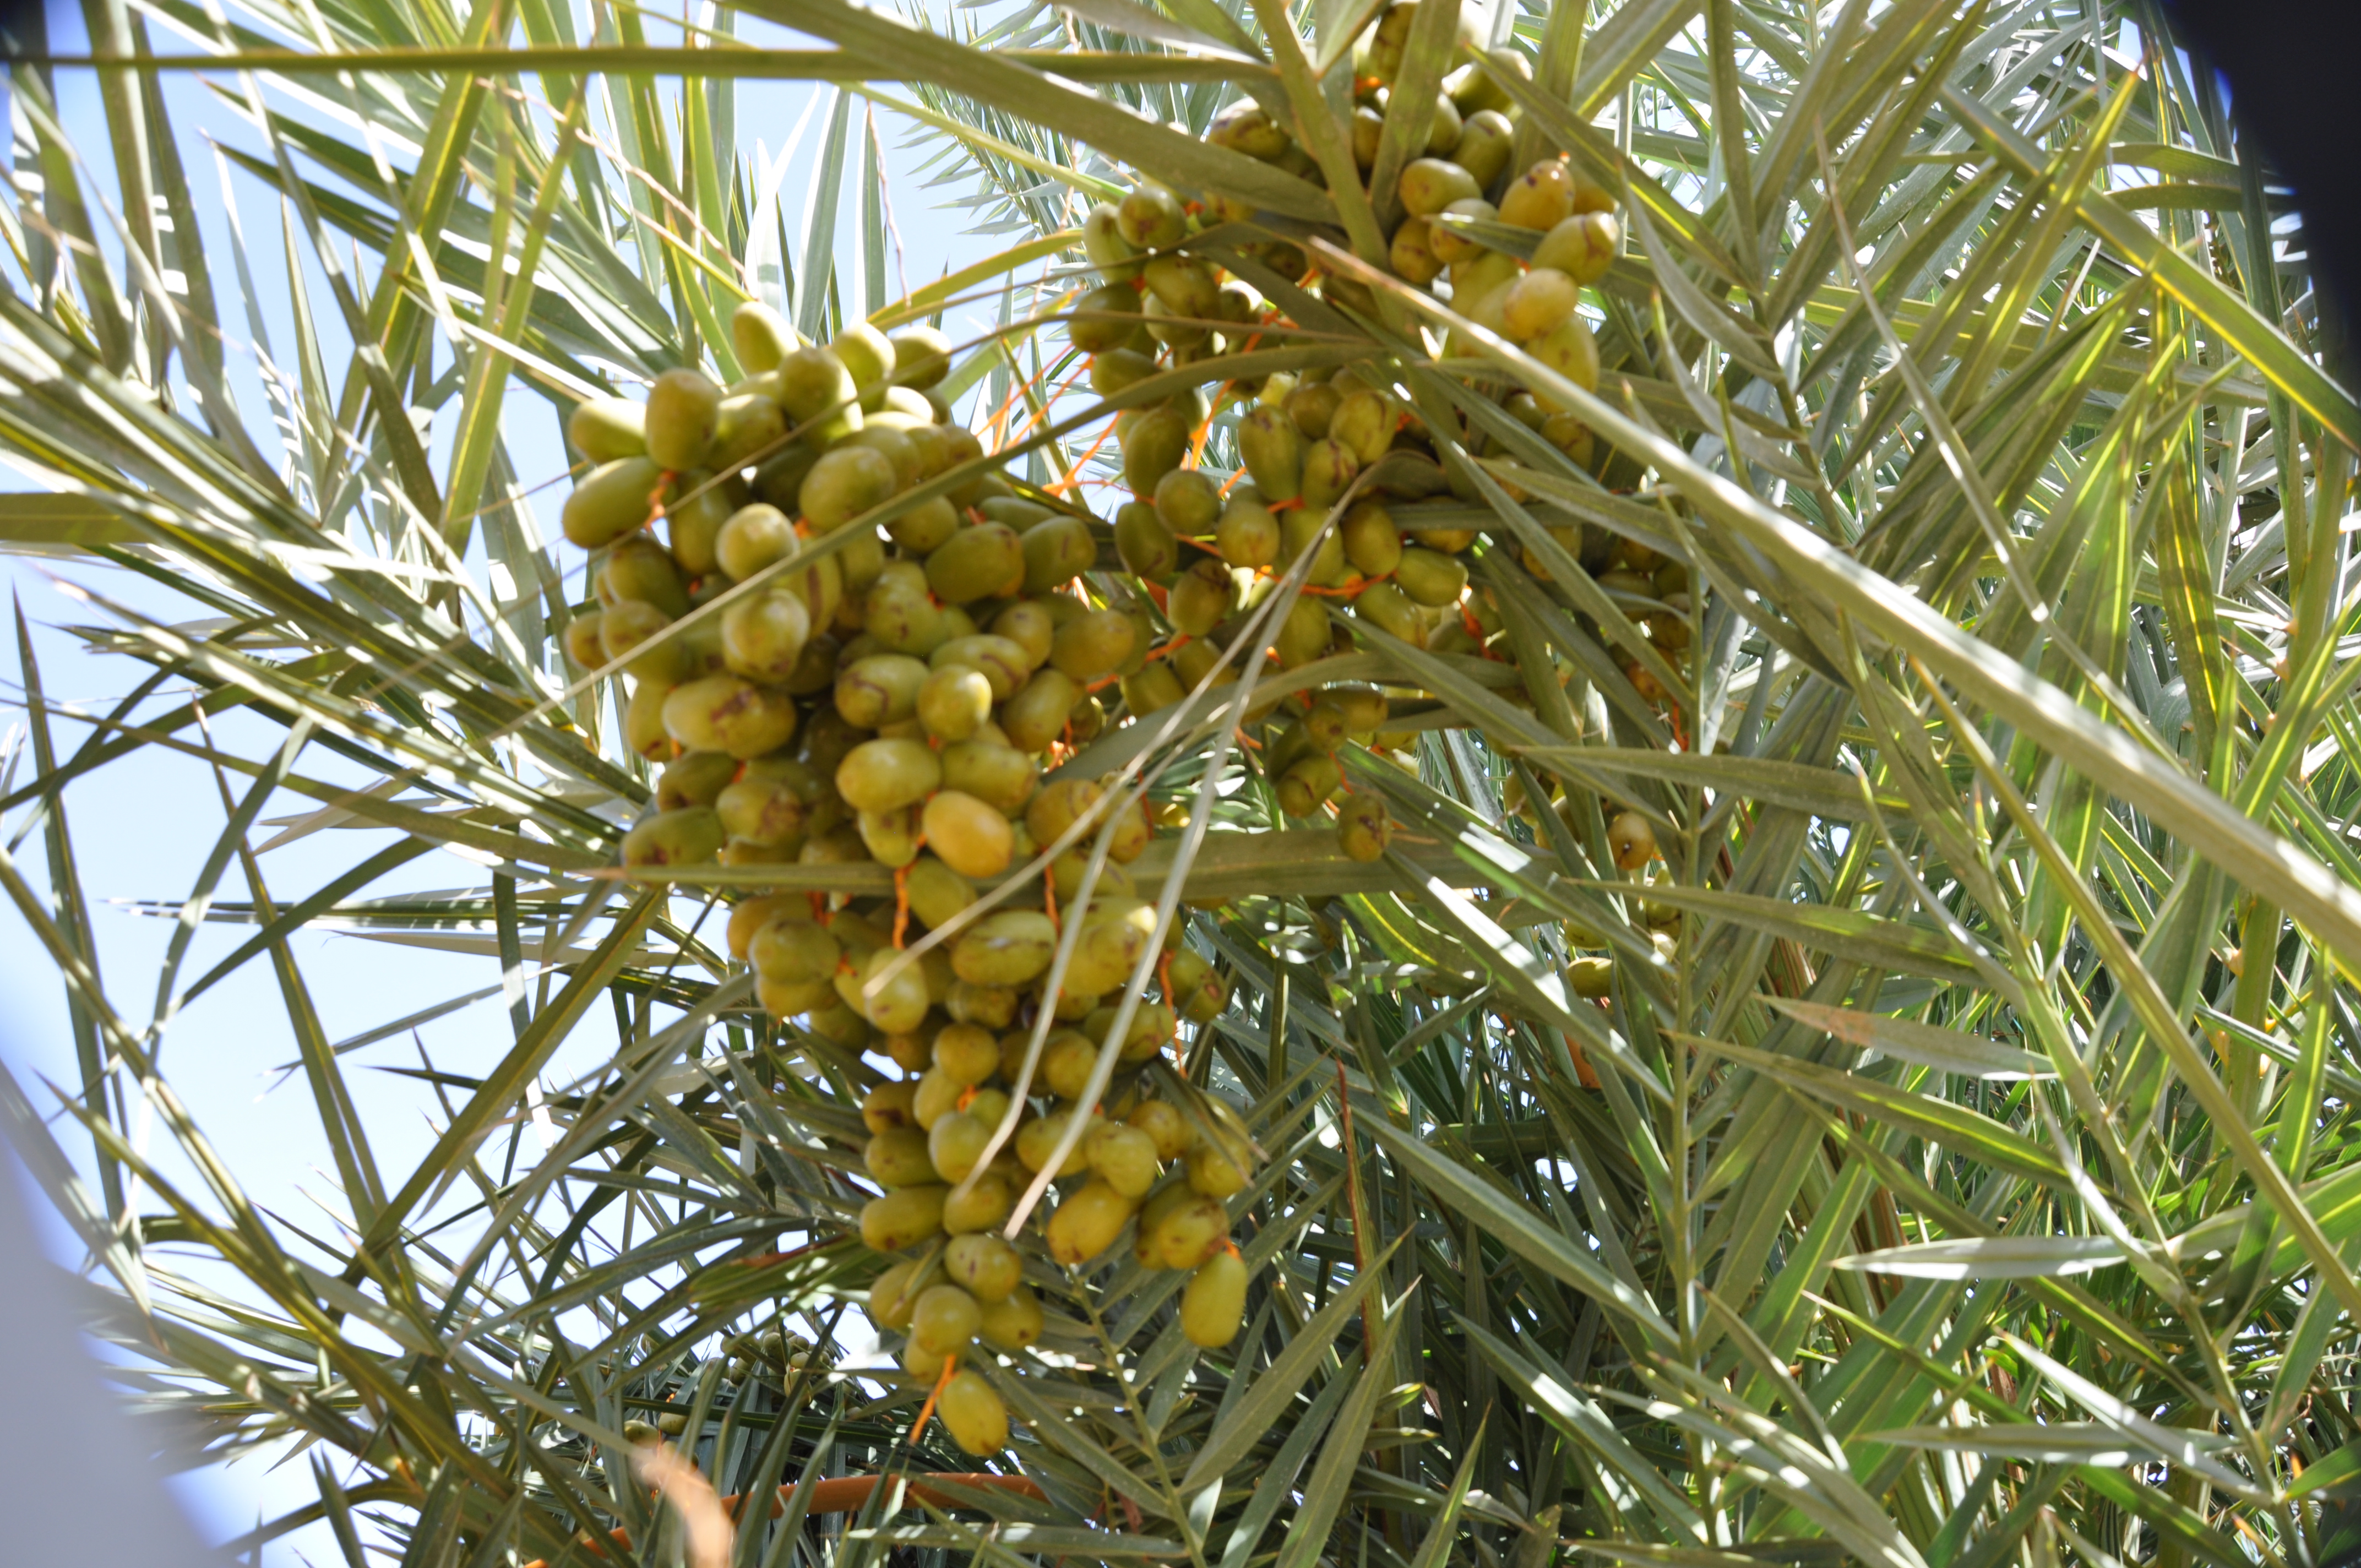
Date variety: Boufagous